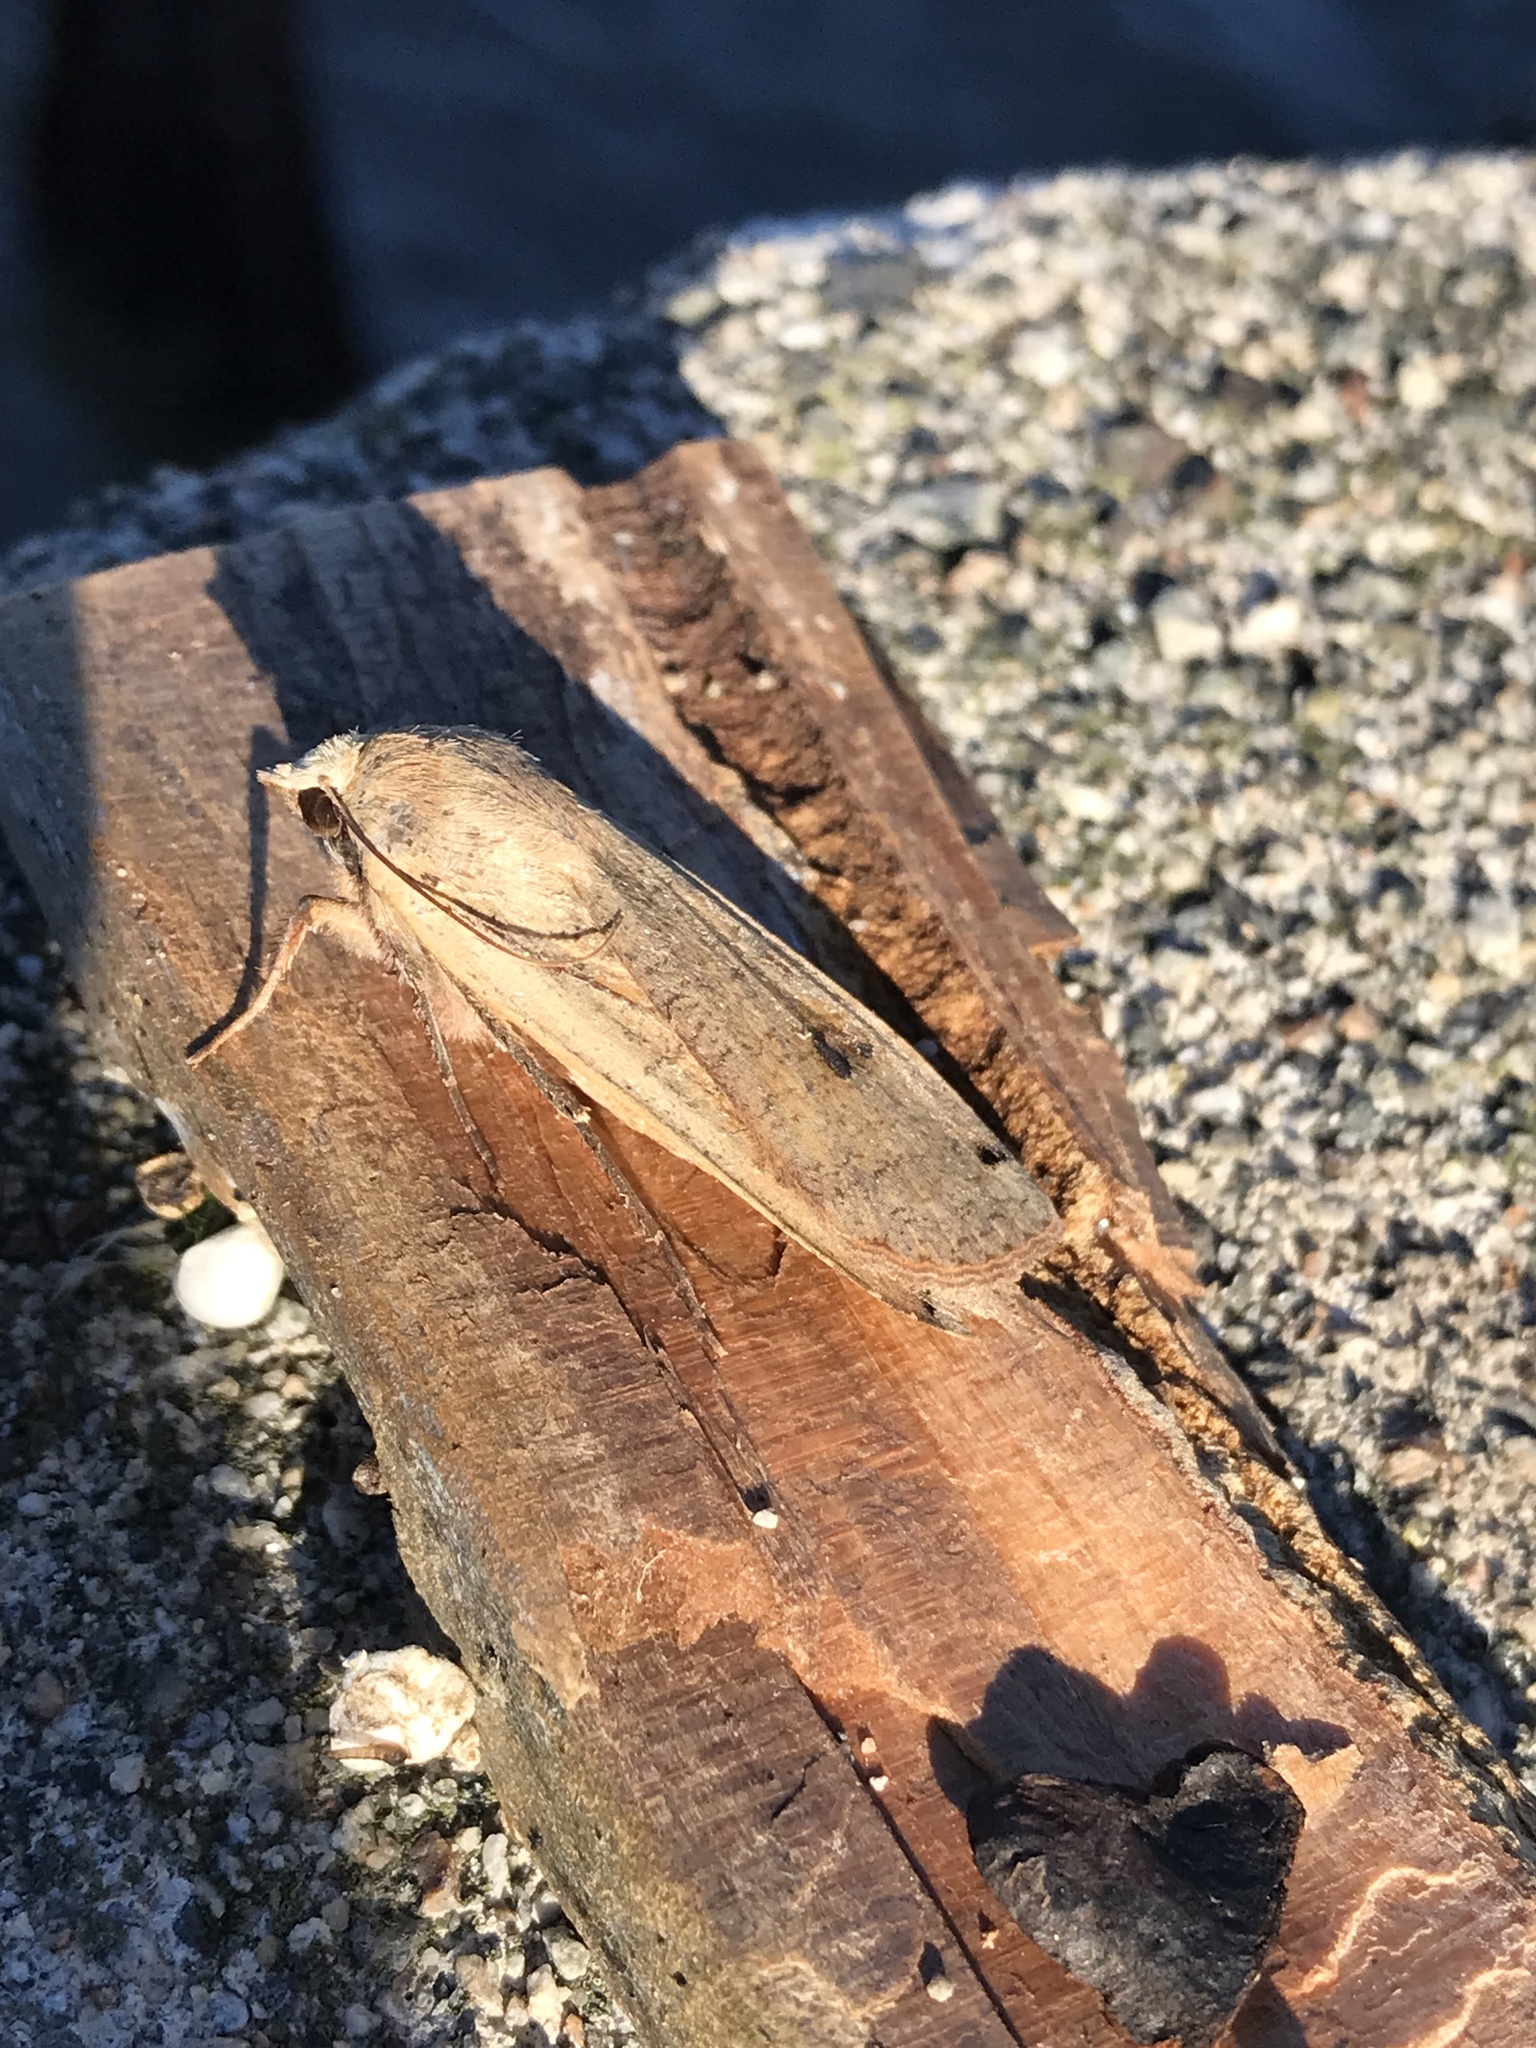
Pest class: cutworms